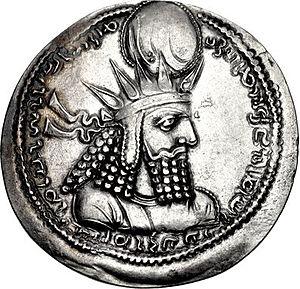
Cette liste présente les dirigeants de la Perse et de l'Iran.
Vahram ou Bahram Iᵉʳ est un souverain d’Iran de la dynastie des Sassanides de la fin du IIIᵉ siècle qui ne règne que trois ans, entre 273 et 276.